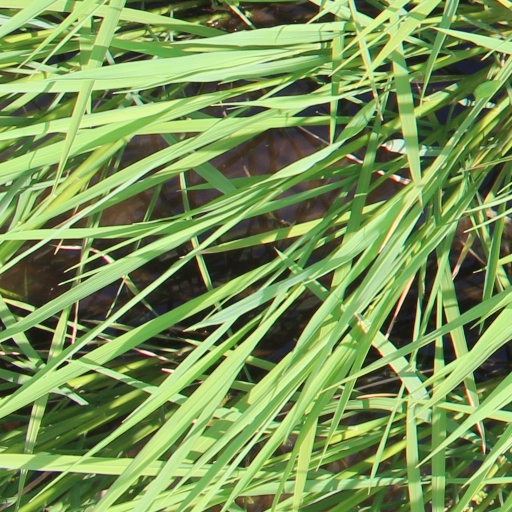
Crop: rice